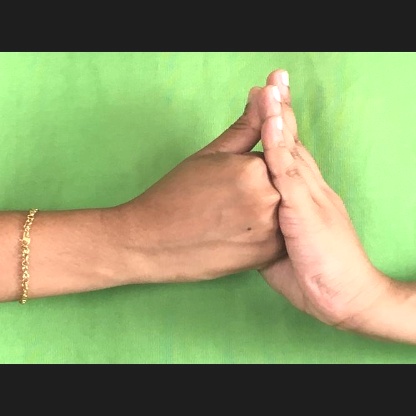
Mudra: Shanka